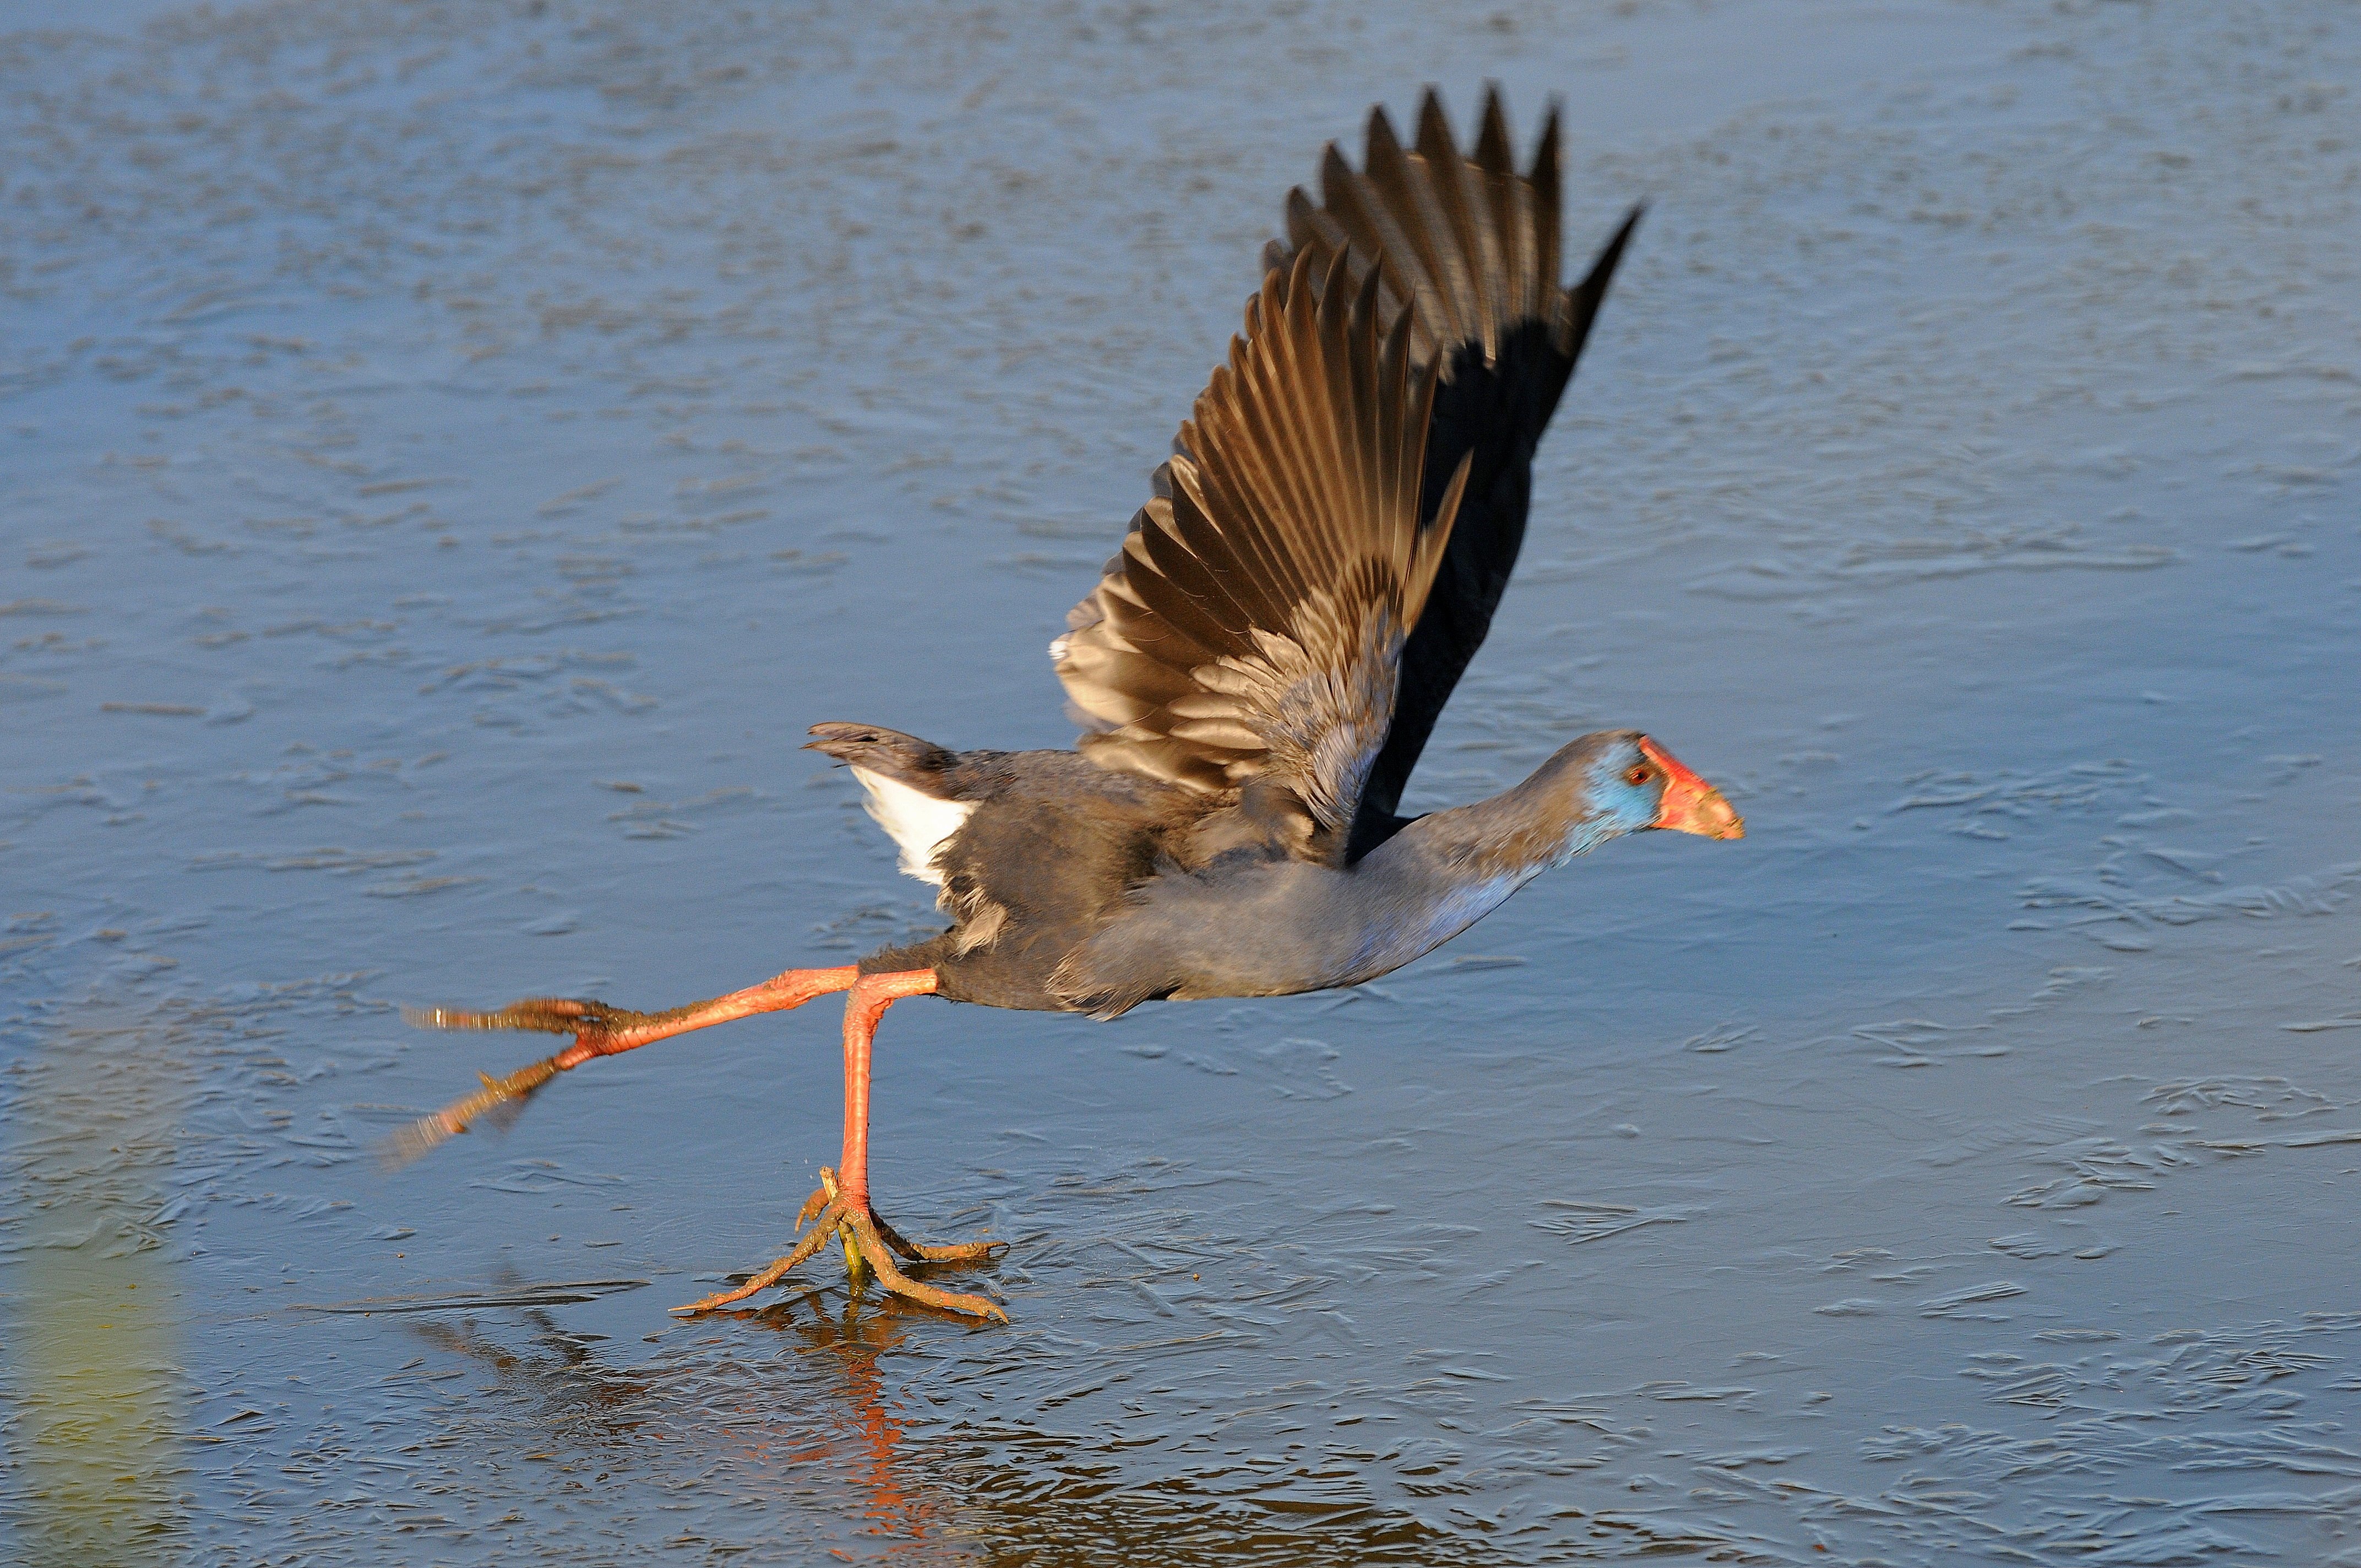
bird, wing, sport, wildlife, beak, fauna, swing, start, duck, vertebrate, water bird, ducks geese and swans, seaduck